T-26

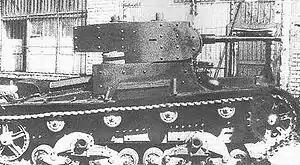
T-26 mod. 1933 with appliqué armour after running trials in early 1940

The T-26 mod. 1939 with appliqué armour weighed , which caused an overload of the chassis, transmission, and engine of the light tank. Drivers were advised to use low gears only.